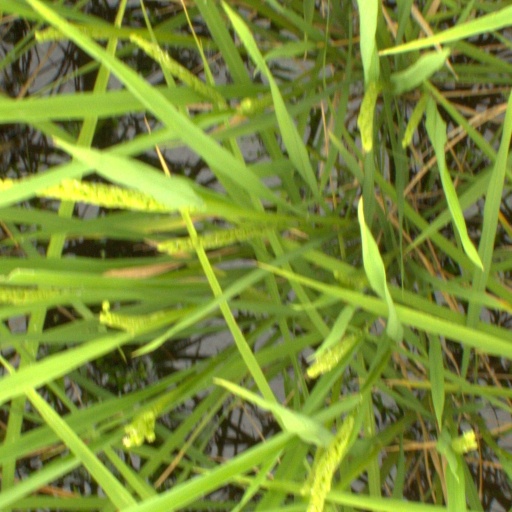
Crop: rice